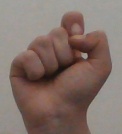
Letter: fa